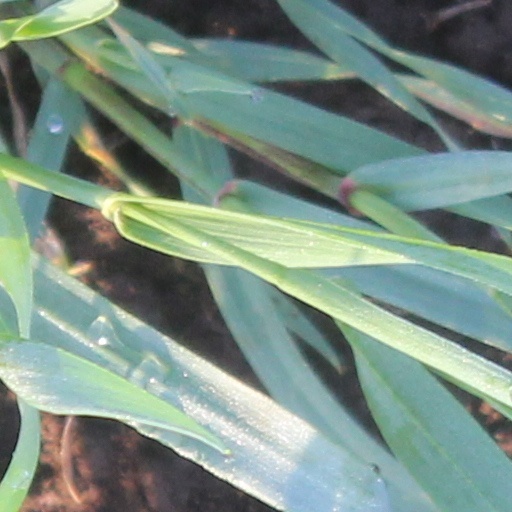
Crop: wheat